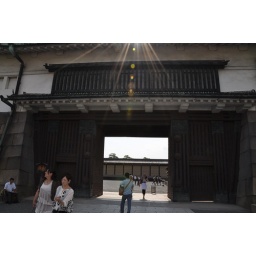
Main castle gate in the outer wall of Nijo castle